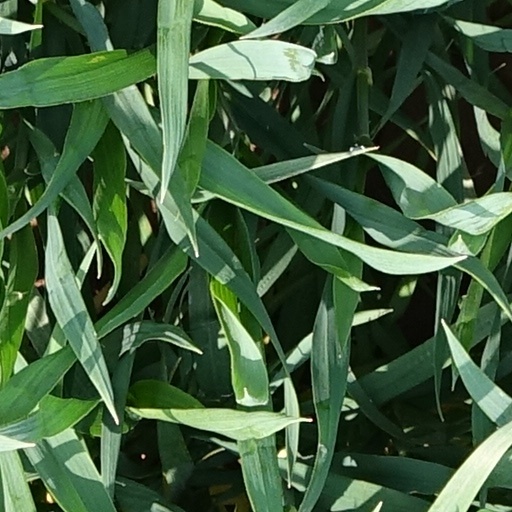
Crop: wheat